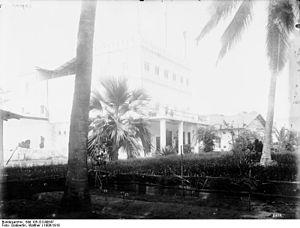
L'empire colonial allemand fut fondé après l'unification de la nation allemande en 1871 et la naissance de l'Empire allemand. Il cessa d'exister après la Première Guerre mondiale.